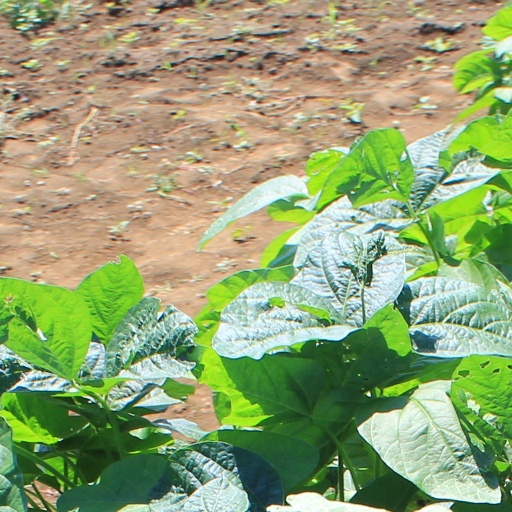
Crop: soybean